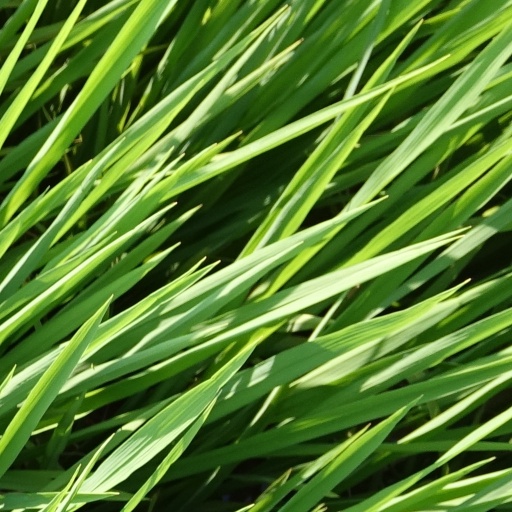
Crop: rice